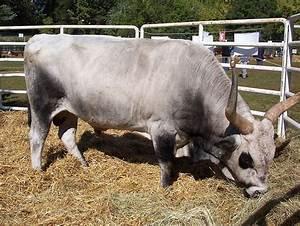
cow